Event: Nepal Earthquake
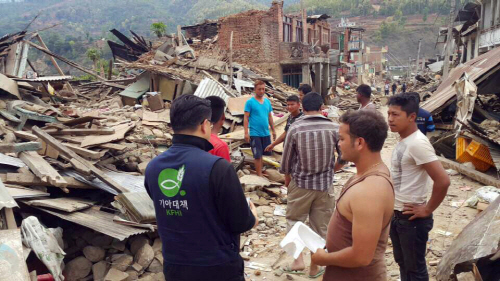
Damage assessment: damage